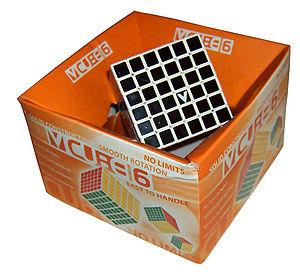
Le V-Cube 6 est la version 6×6×6 du Rubik's Cube. Contrairement au puzzle original, il ne possède pas de cube fixe : les cubes du centre sont libres de se déplacer dans différentes positions. Il a été inventé par Panagiotis Verdes et est produit par sa compagnie Verdes Innovations SA.